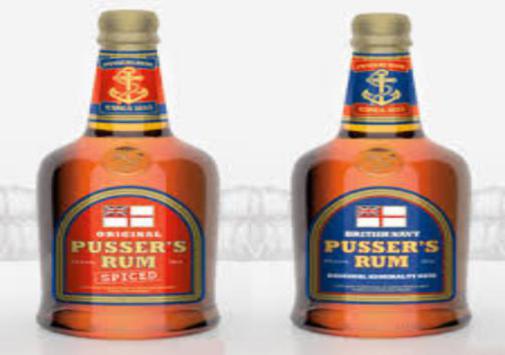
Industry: Food